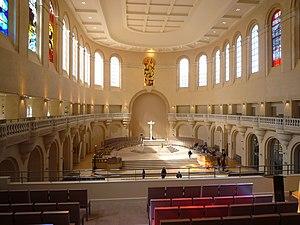
Basilique du Sacré Cœur - Grenoble
La basilique du Sacré-Cœur est un édifice religieux catholique de Grenoble en France, dépendant du diocèse de Grenoble-Vienne. Construite à partir de 1922 dans un style romano-byzantin, cette basilique est située place du Doyen-Gosse pour son entrée historique et 4 rue Émile-Gueymard en ce qui concerne sa nouvelle entrée face à la gare SNCF.